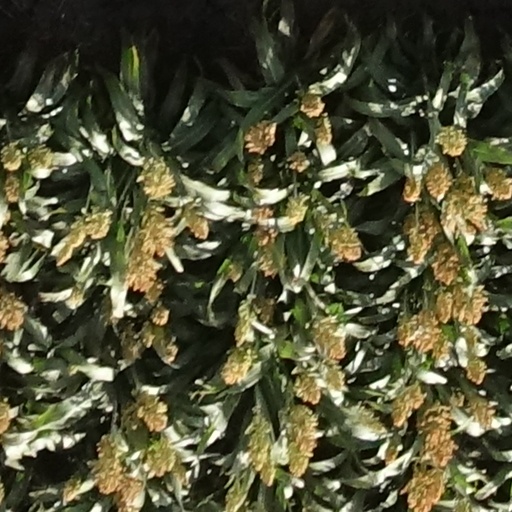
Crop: sorghum